Maithree Wickremesinghe

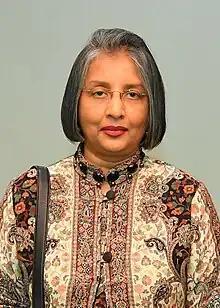
Wickremesinghe in 2023

Professor Maithree Wickremesinghe (Sinhala: මෛත්‍රී වික්‍රමසිංහ; born 11 August 1964) was the First Lady of Sri Lanka as the wife of President Ranil Wickremesinghe. She is a Sri Lankan academic, writer, and professor of English at the University of Kelaniya. She specialises in gender and women's studies.